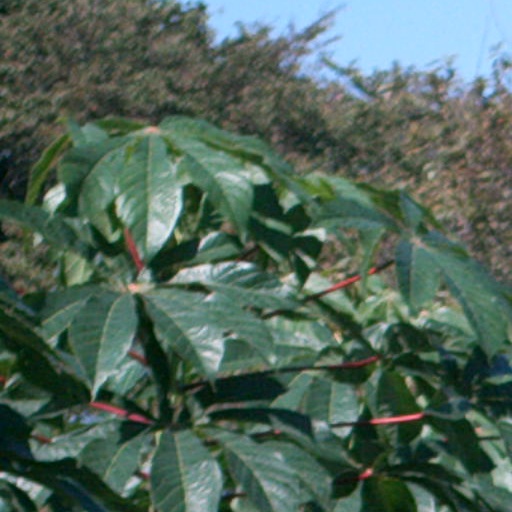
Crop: cassava